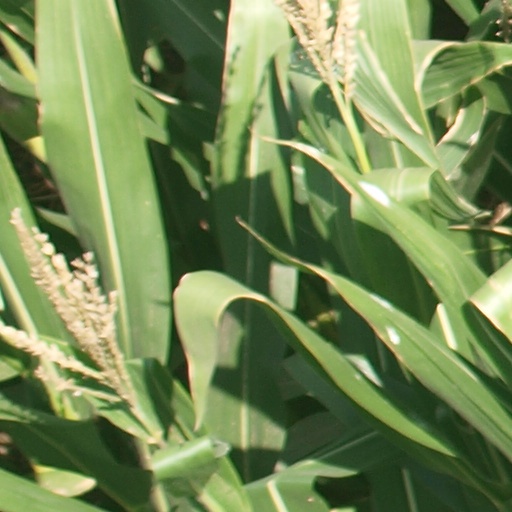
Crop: maize; corn